Puri

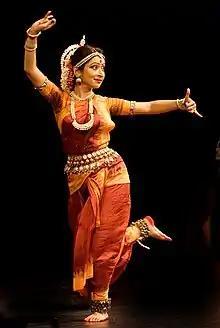

The Chandan Yatra festival held every year on Akshaya Tritiya day marks the commencement of the construction of the chariots of the Ratha Yatra. It also marks the celebration of the Hindu new year.